Roman Libya

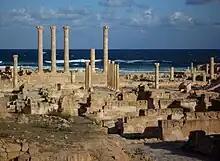
Sabratha: Temple of Jupiter

As a consequence the Roman city of Ghirza, situated away from the coast and south of Leptis Magna, developed quickly in a rich agricultural area. Ghirza became a "boom town" after 200 AD, when Septimius Severus had better organized the Limes Tripolitanus.